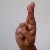
The image shows a hand gesture representing the letter 'R' in Indian Sign Language.